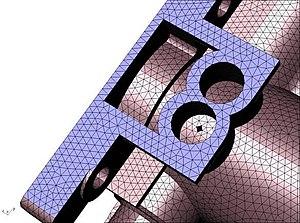
Un ingénieur calcul aussi appelé ingénieur calcul de structure ou ingénieur calcul mécanique est un ingénieur spécialisé dans le calcul de structure, domaine assez vaste pouvant aller du génie civil au génie mécanique en passant par la mécanique des fluides.